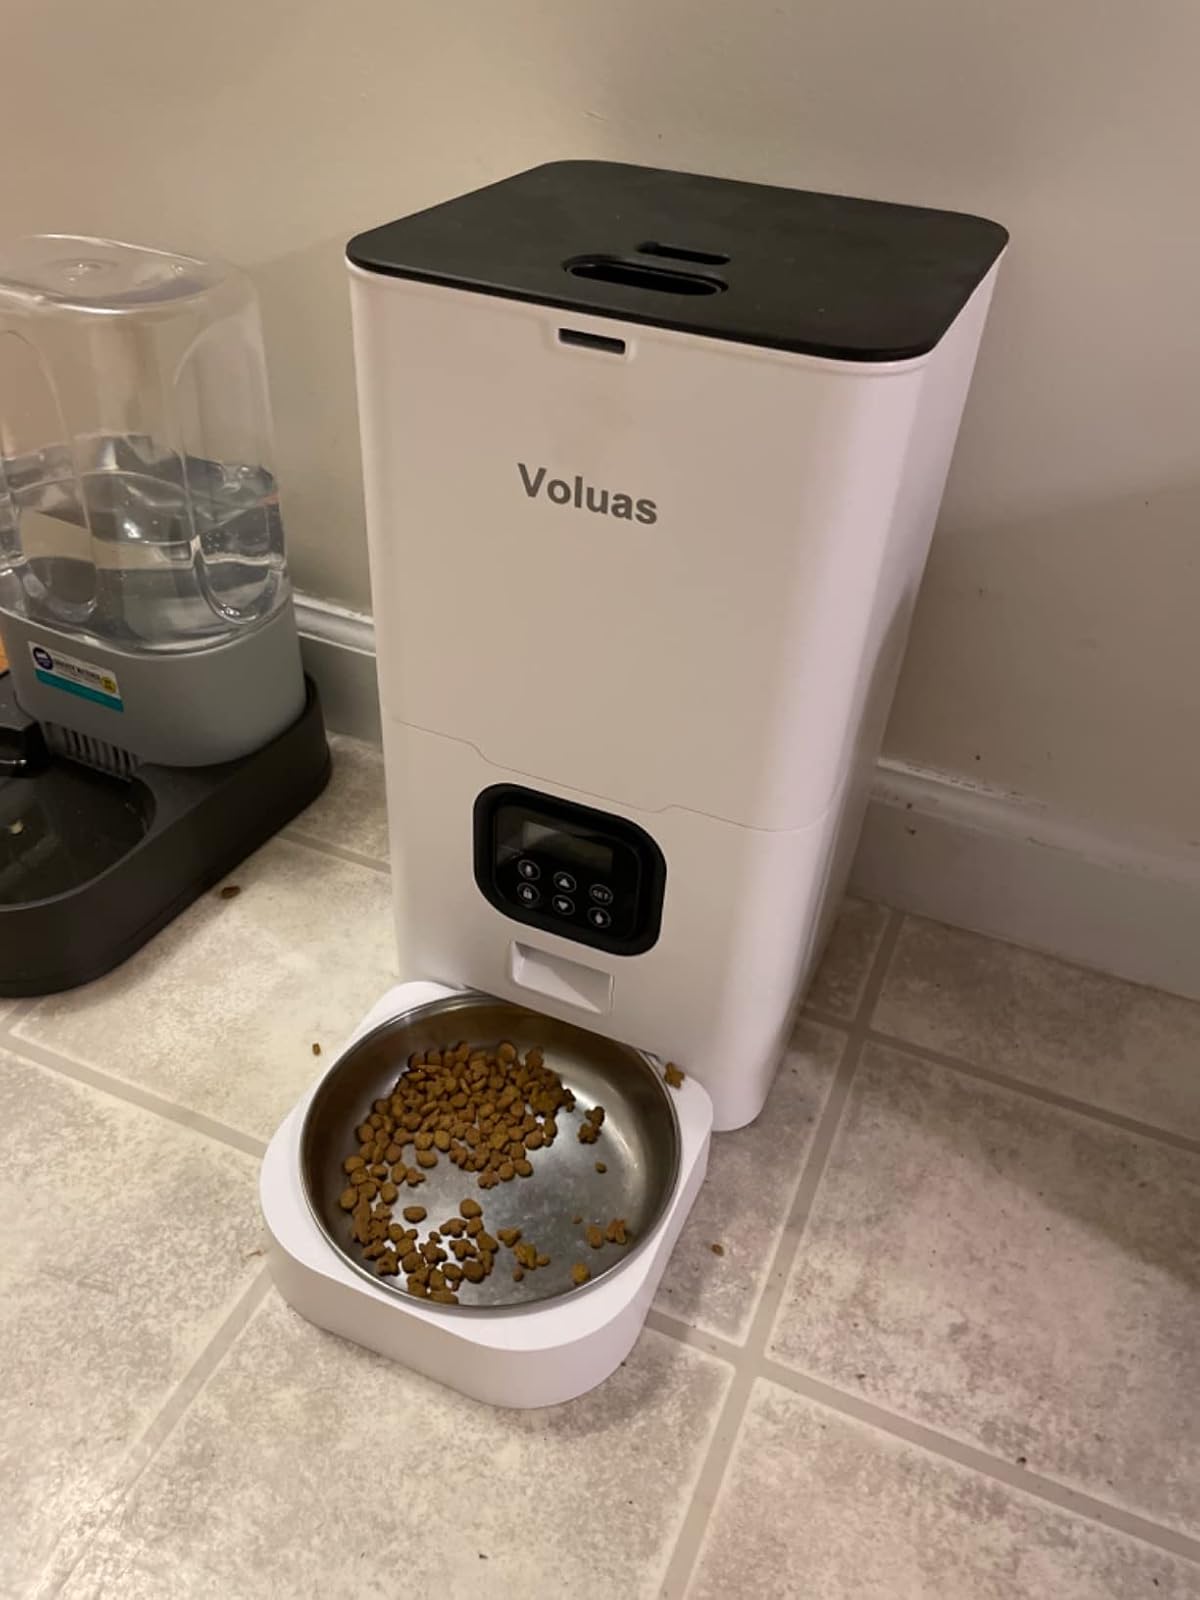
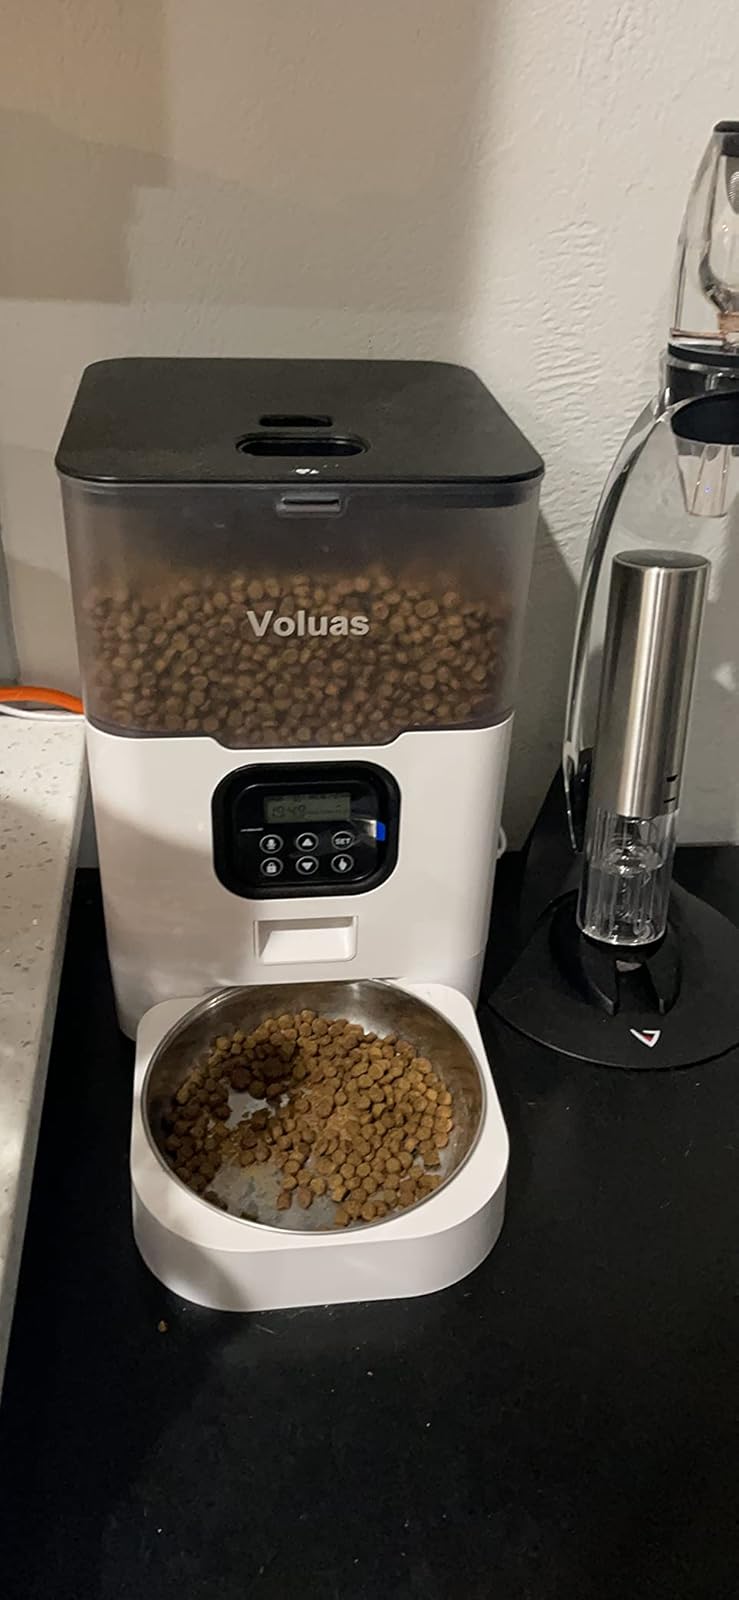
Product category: items_feeder
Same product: no